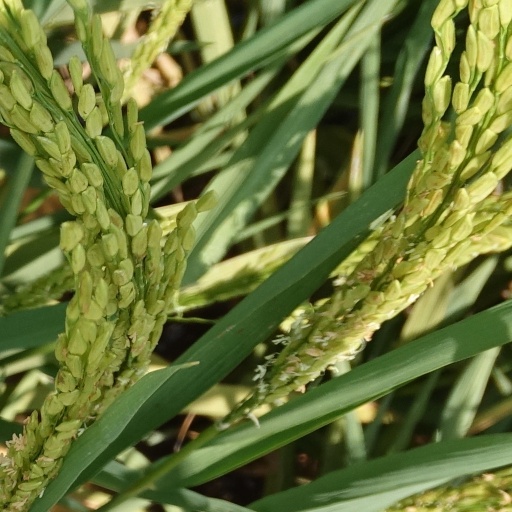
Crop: rice